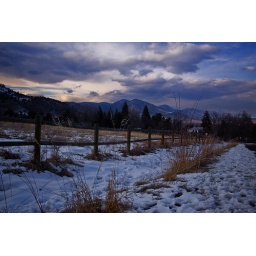
The grass in Chautauqua Park in boulder with the mountains in the background.